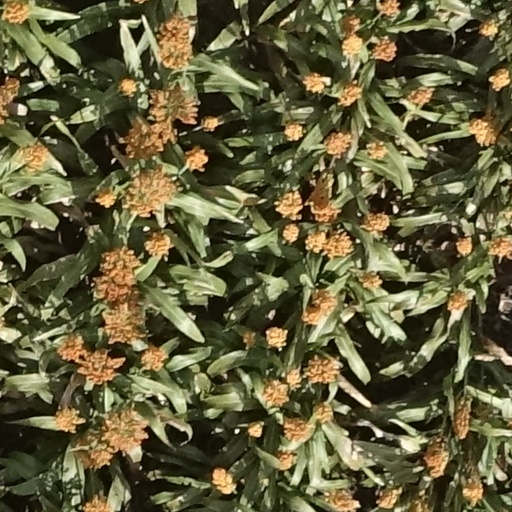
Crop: sorghum